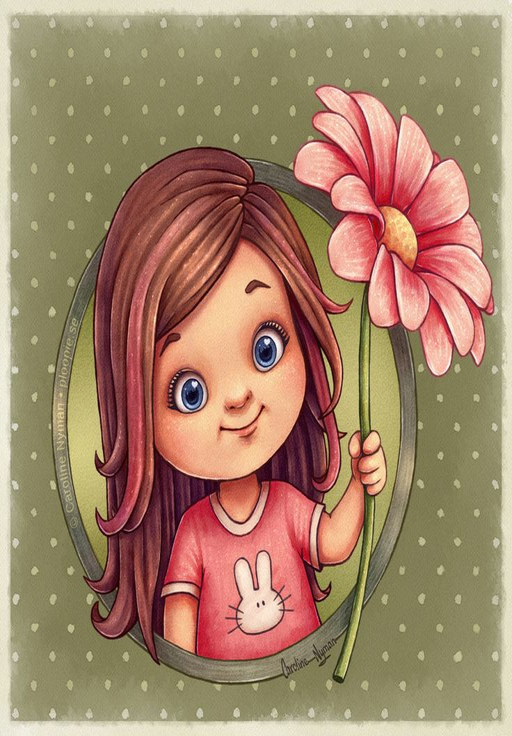
a flower for you by person